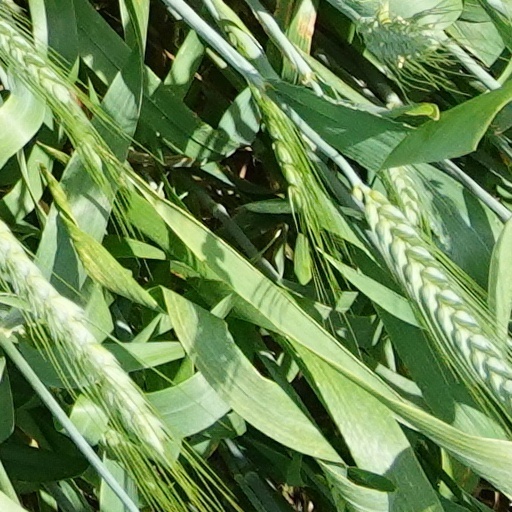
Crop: wheat